History of Poland (1945–1989)

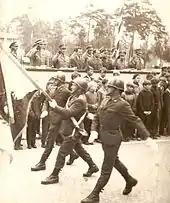
Standard-bearers of the 27 Tank Regiment, mid-1960s

The last Polish–Soviet territorial exchange took place in 1951. Some of land along the border were swapped between Poland and the Soviet Union.